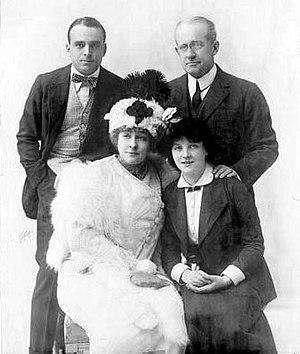
William Henry Crane, né le 30 avril 1845 à Leicester et mort le 7 mars 1928 à Los Angeles, est un acteur américain, connu comme William H. Crane.